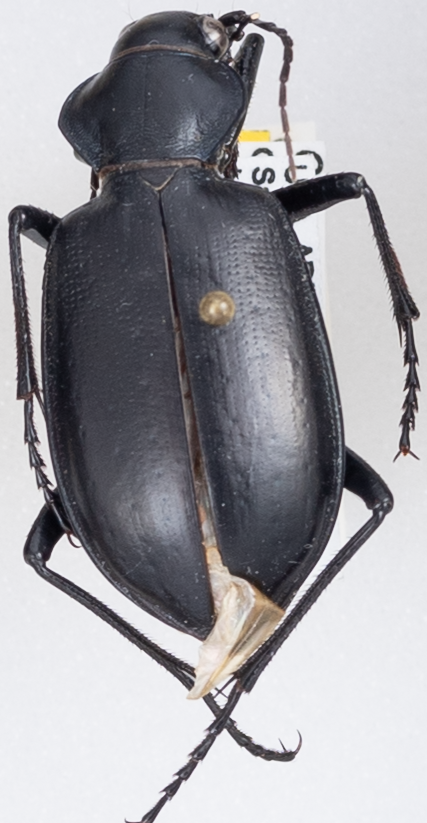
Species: Calosoma peregrinator
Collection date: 2021-07-27
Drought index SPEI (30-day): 2.09
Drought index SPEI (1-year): -1.604
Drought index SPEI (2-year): -0.992